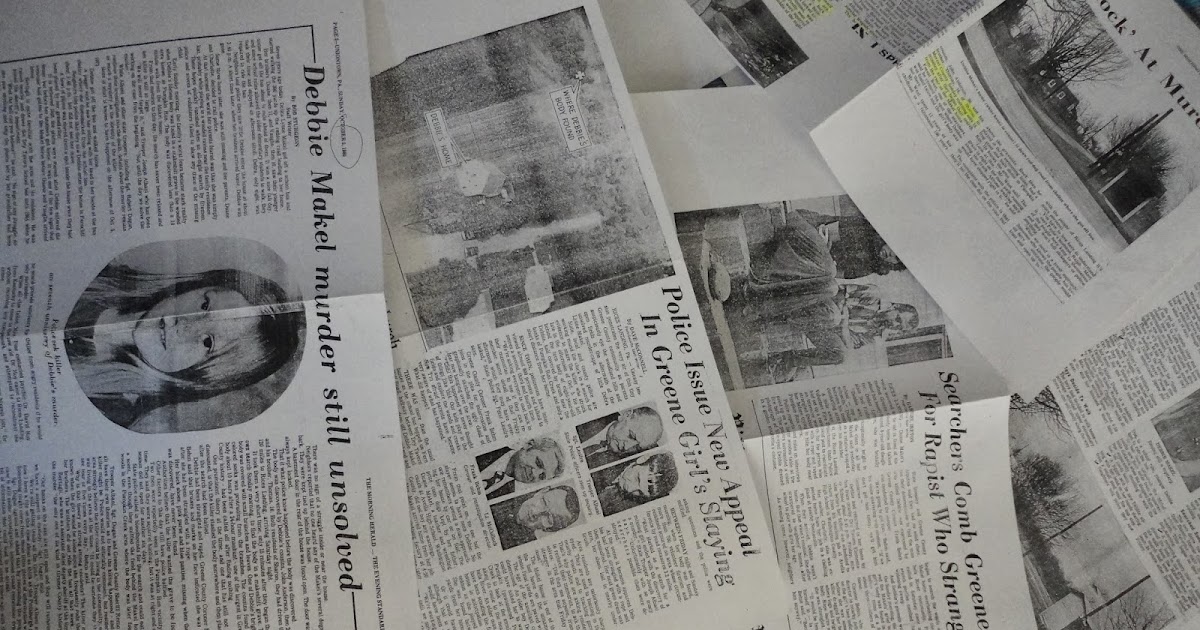
Waste category: paper